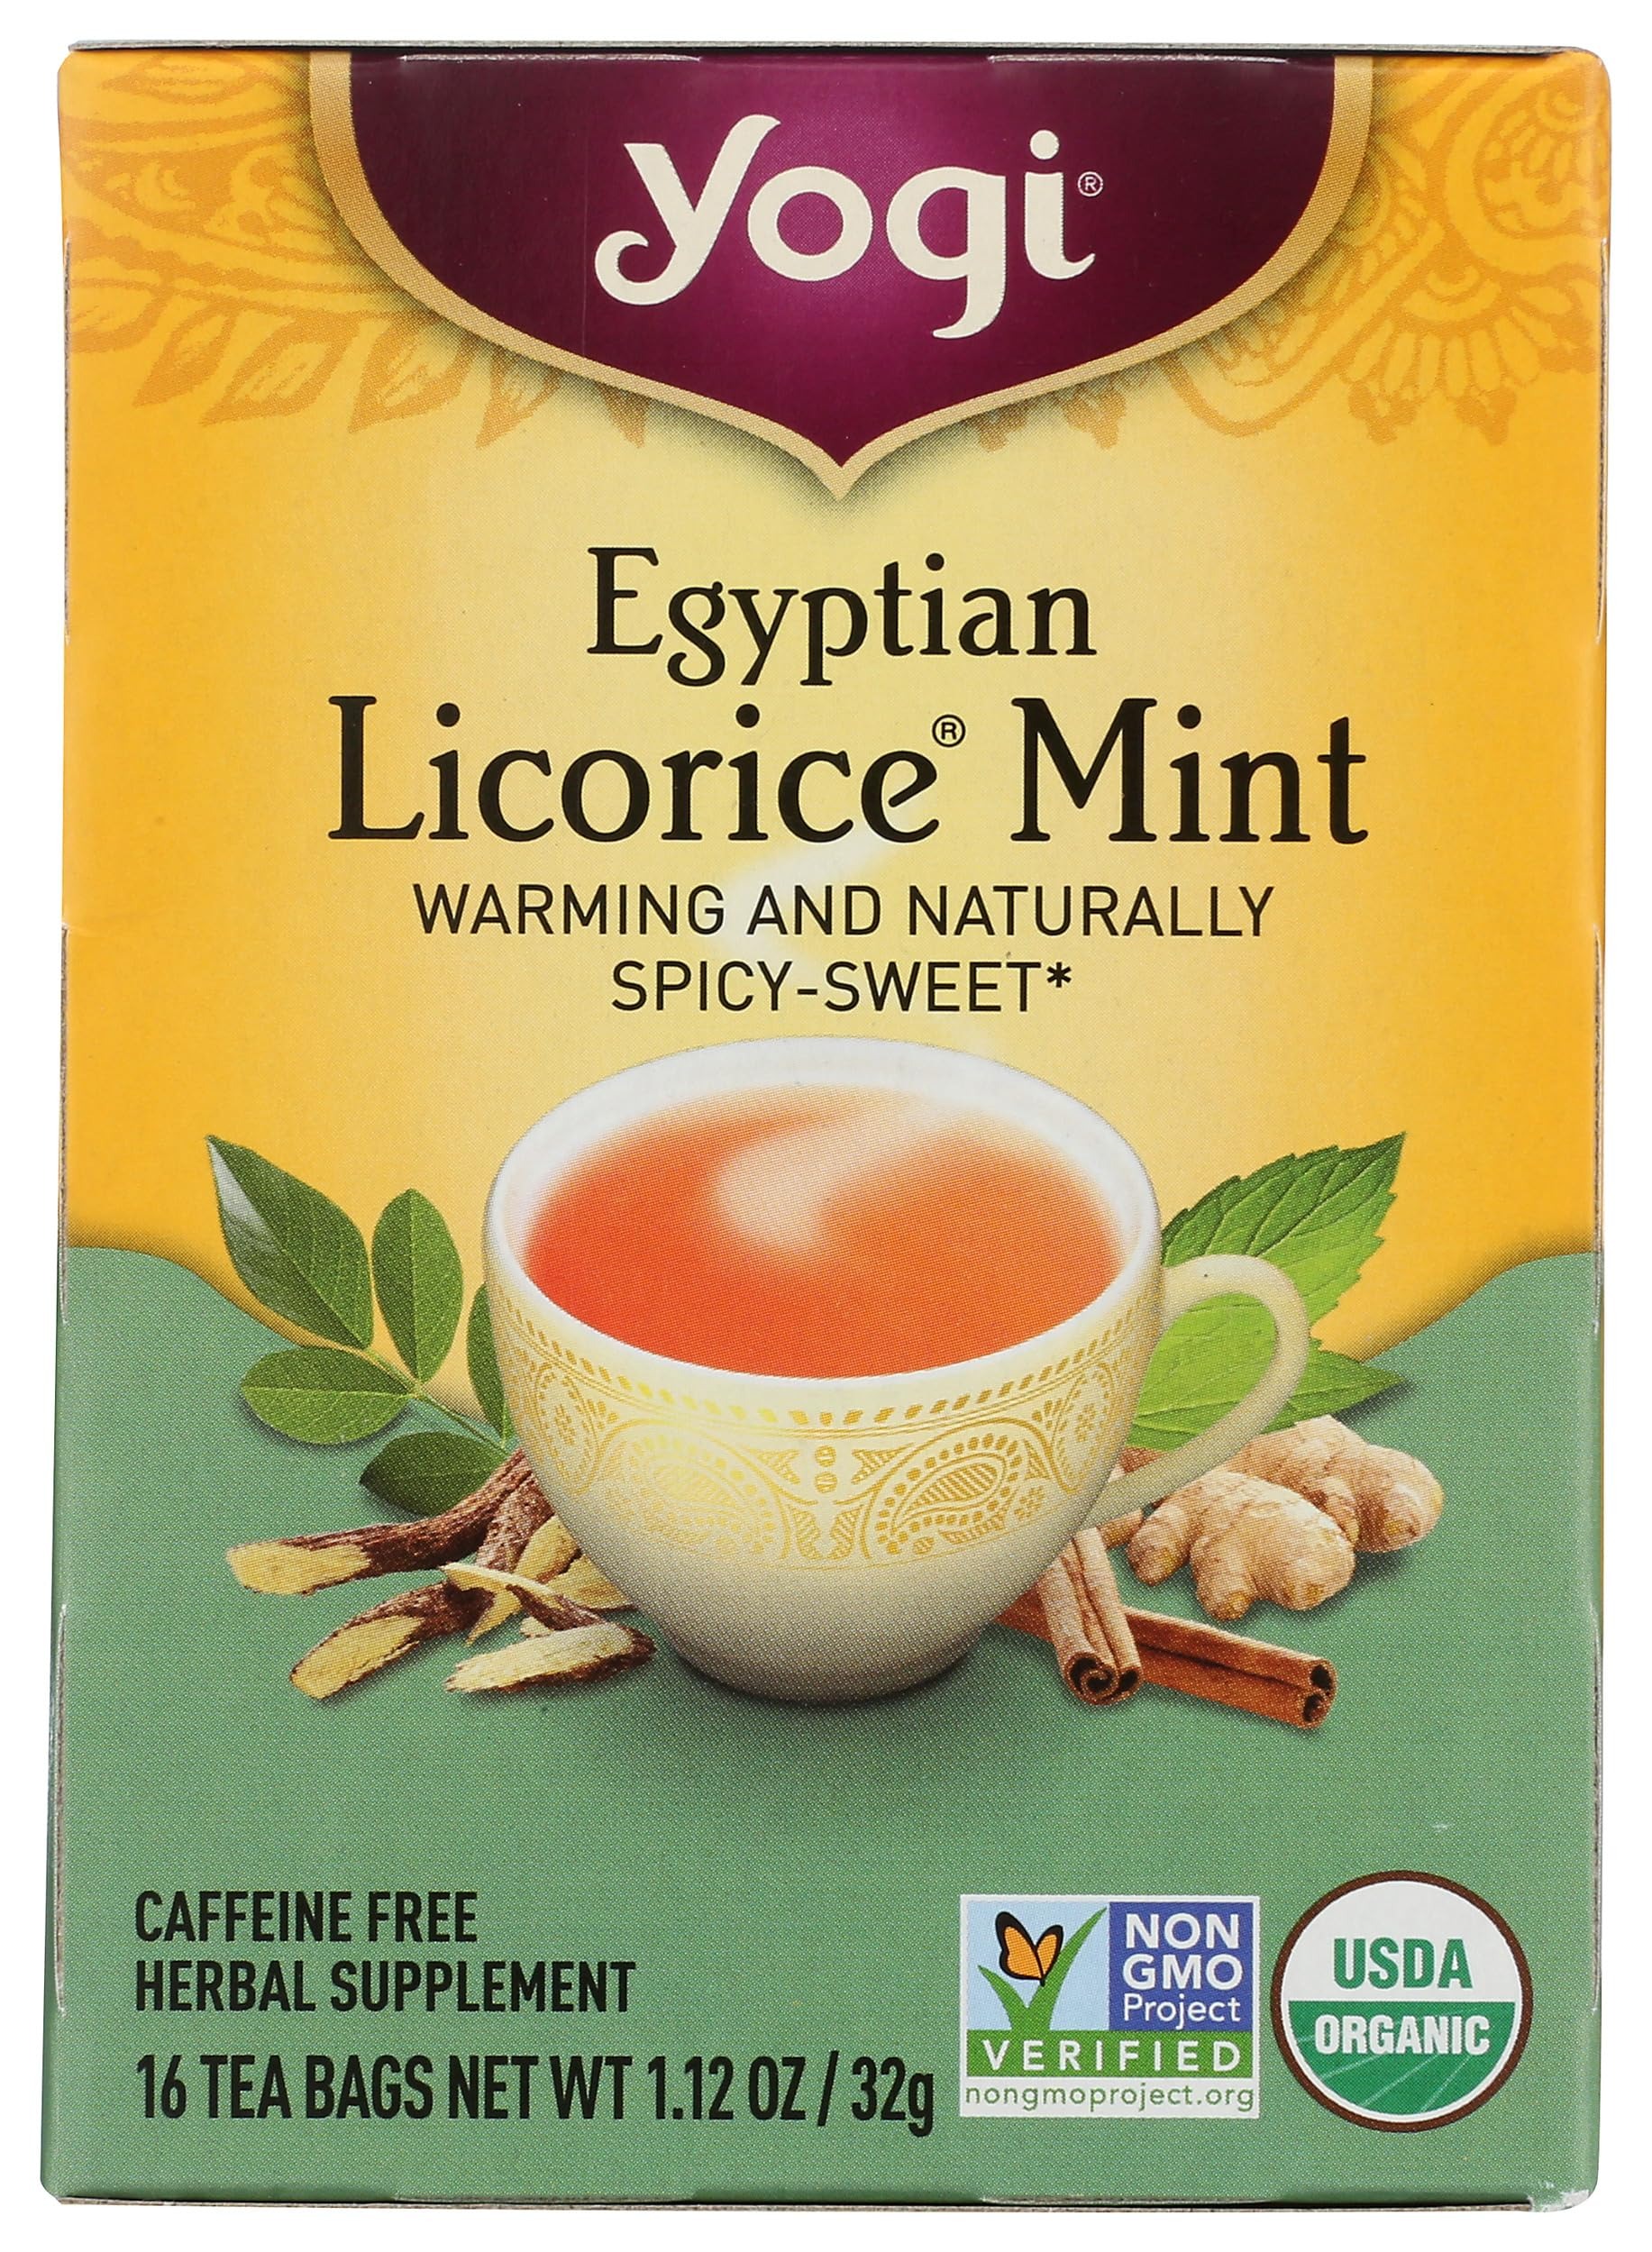
Item Name: Yogi Tea, Egyptian Licorice Mint, 16 Count
Bullet Point 1: FLAVOR: Yogi Egyptian Licorice Mint tea combines rich Licorice Root with refreshing Peppermint, Cinnamon and Ginger in this naturally spicy-sweet blend.
Bullet Point 2: BENEFITS: Licorice Root, traditionally used for its soothing properties, combines with warming Ayurvedic spices in this comforting blend.
Bullet Point 3: ORGANIC: USDA Certified Organic and Non-GMO Project Verified.
Bullet Point 4: CONTENTS: Caffeine free, Vegan, Kosher, Gluten free, No Artificial Flavors or Sweeteners and individually packaged with compostable bags.
Bullet Point 5: BREWING SUGGESTIONS: To get the most out of every cup, bring water to boiling and steep 7 minutes.
Value: 16.0
Unit: Count

Price: 4.485